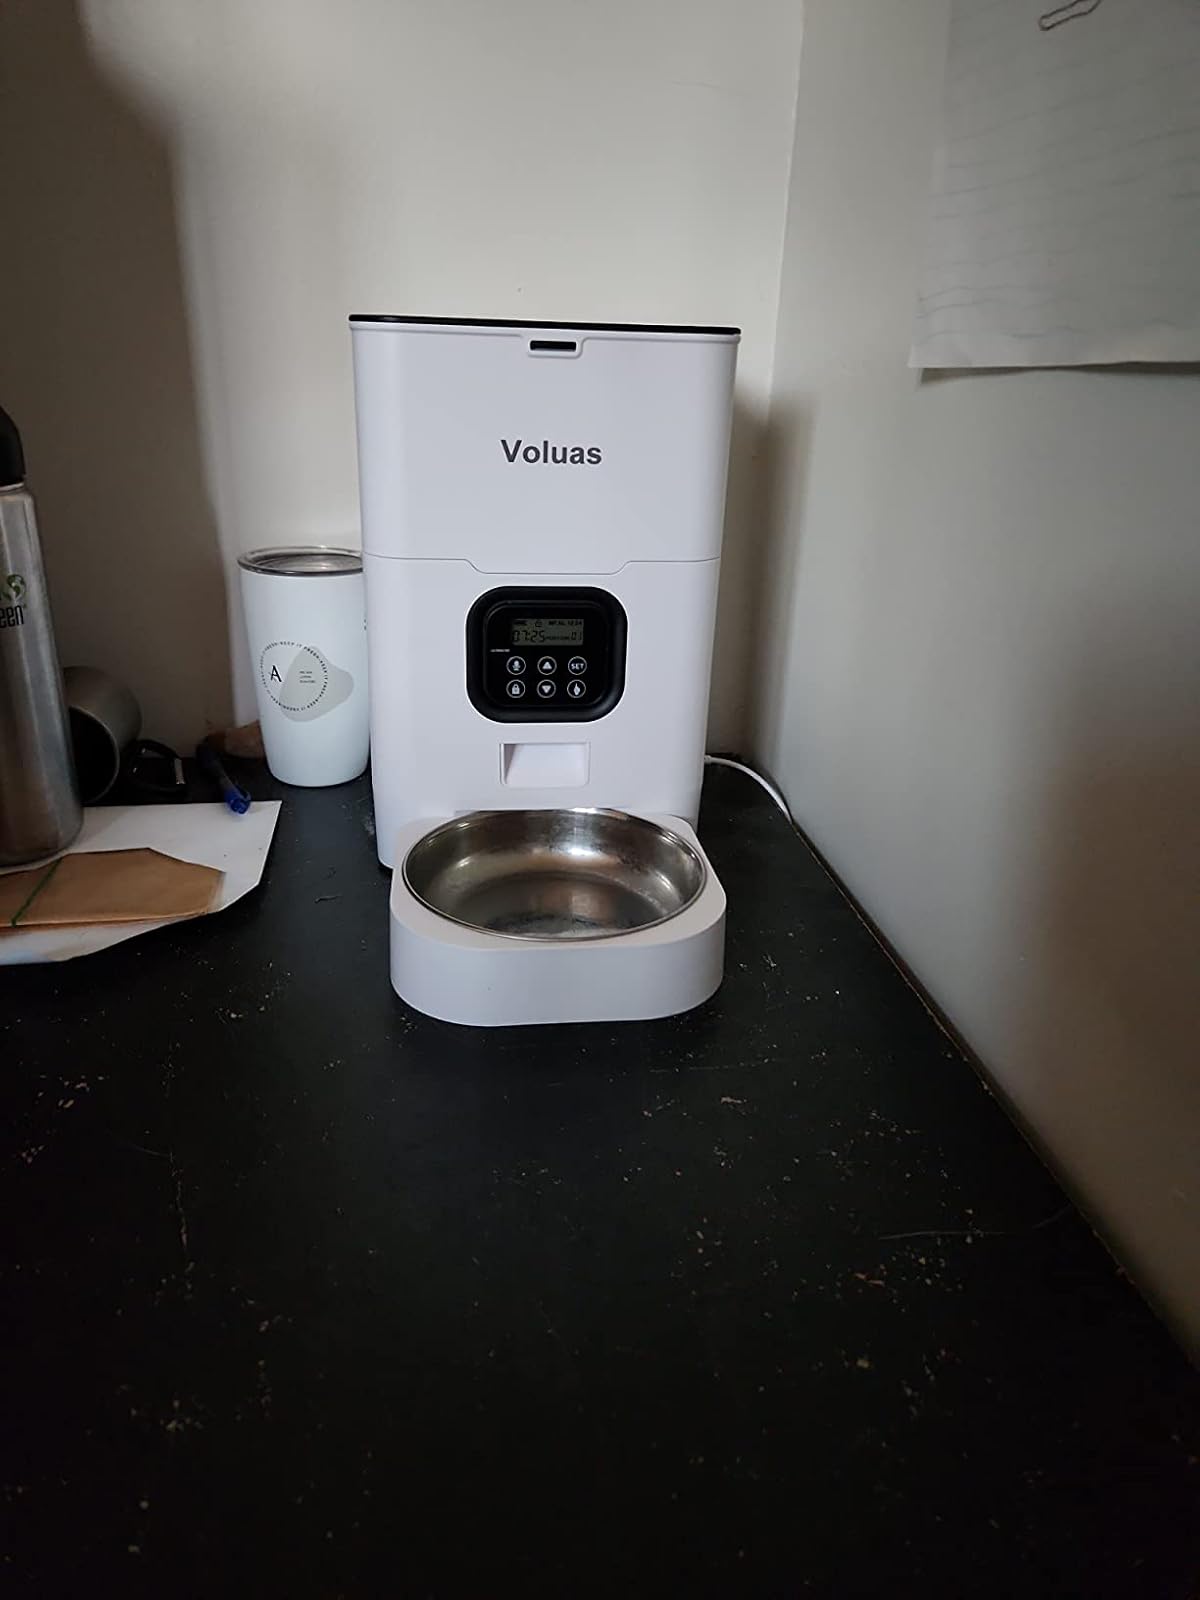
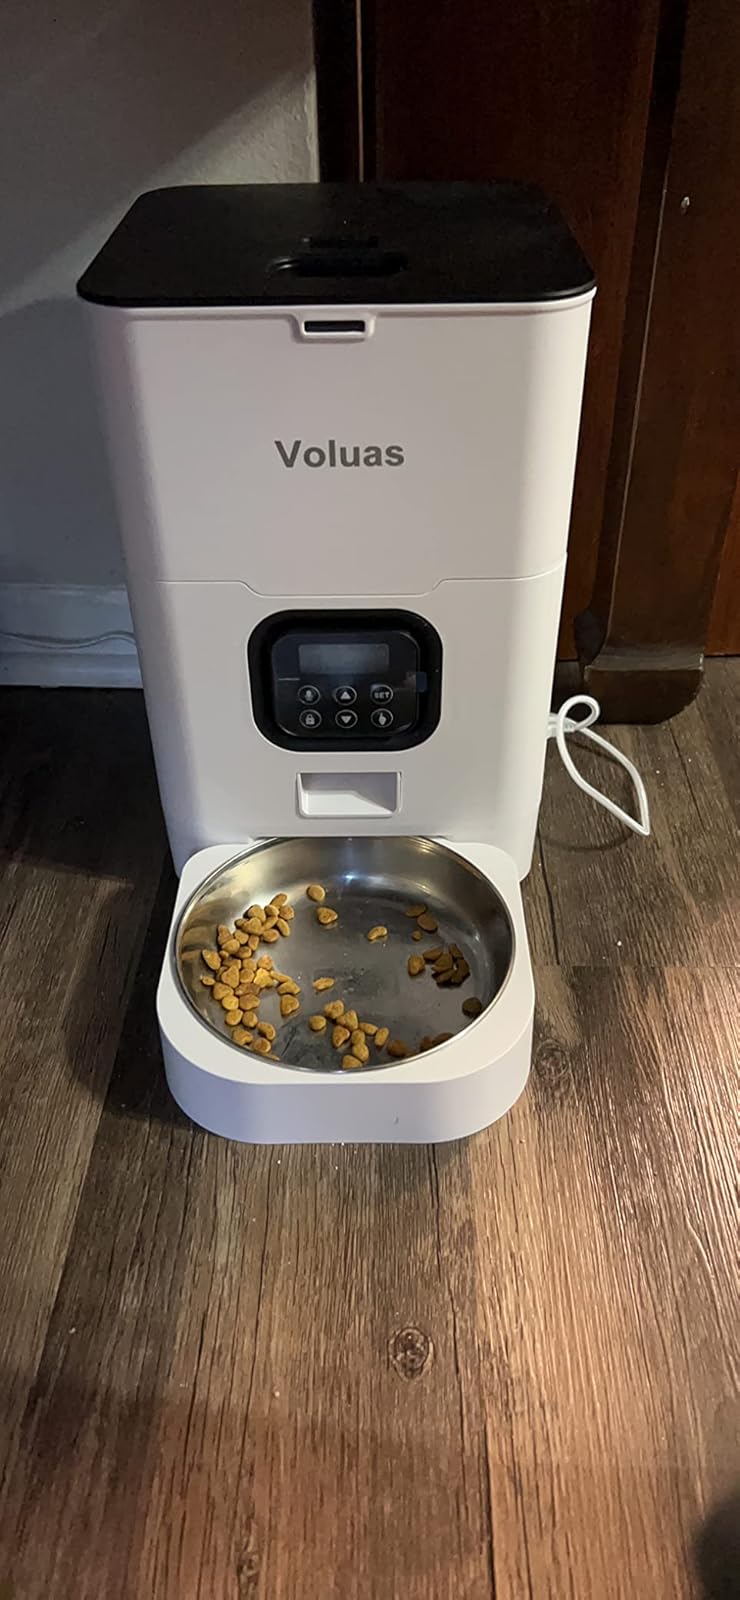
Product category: items_feeder
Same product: yes